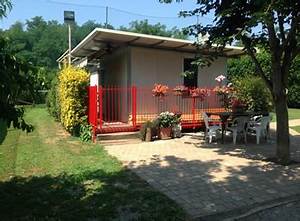
Label: dog